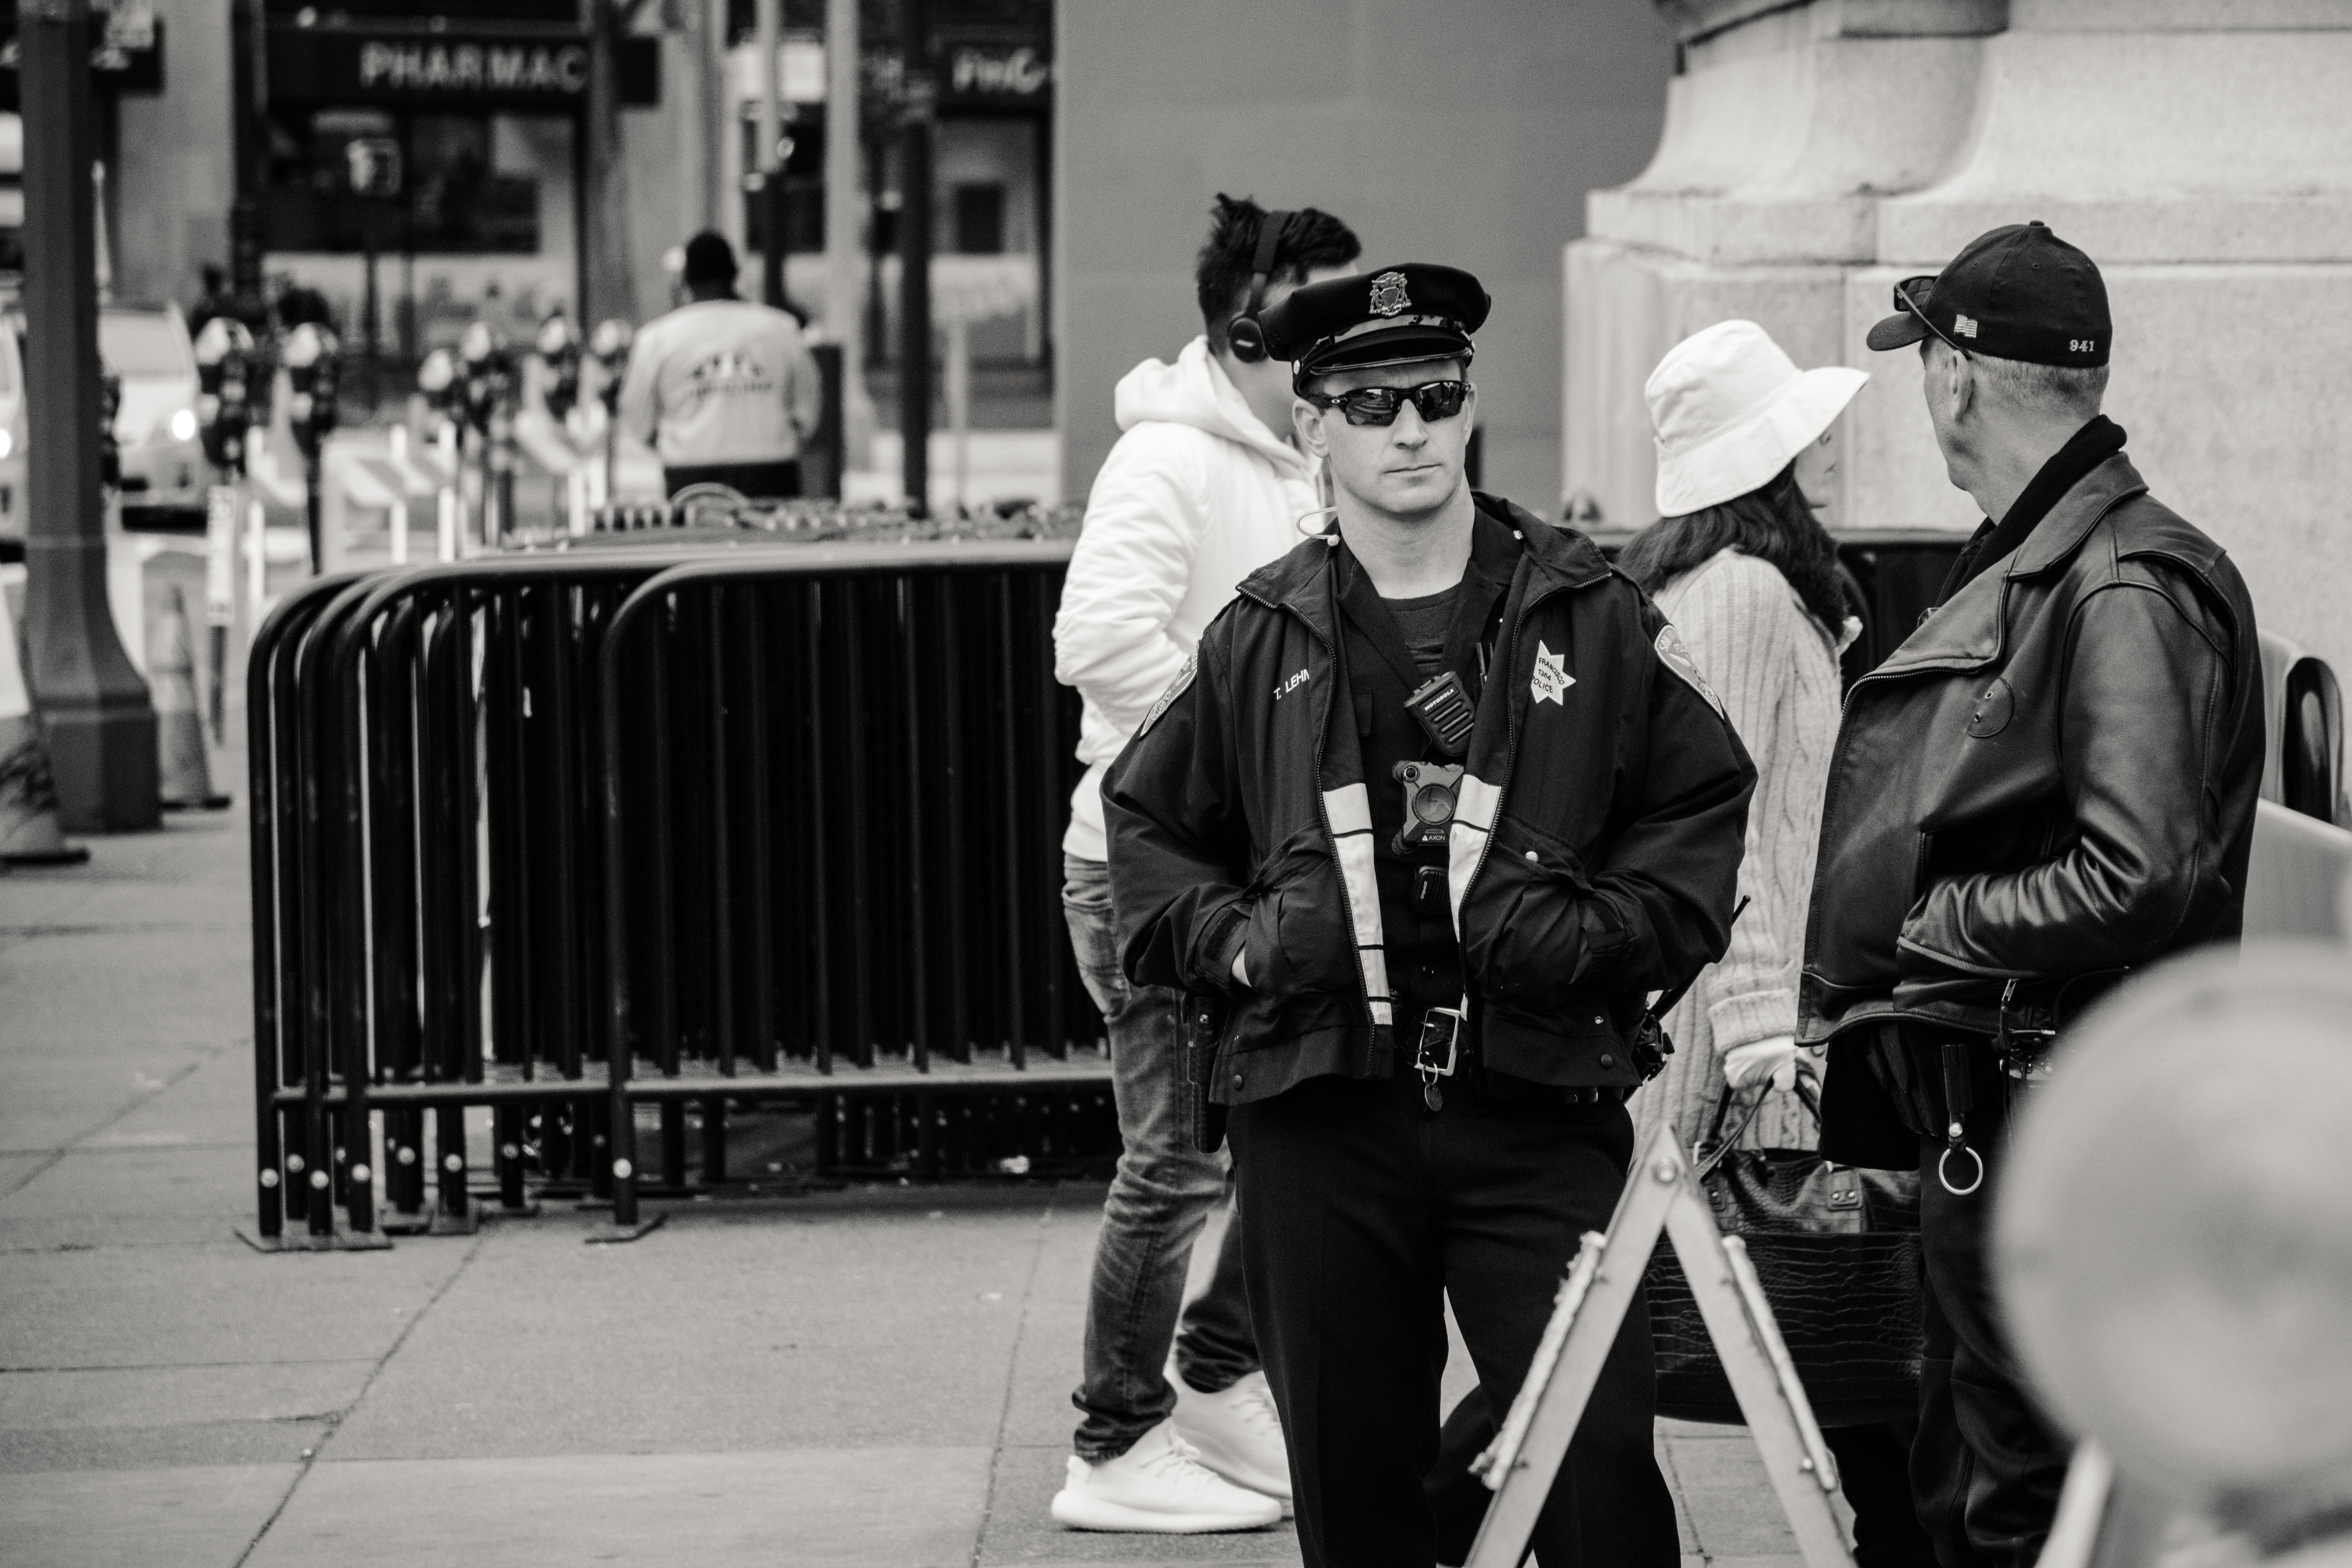
snapshot, street, black and white, monochrome, photography, official, police, law enforcement, sitting, crew, city, police officer, uniform, style, security